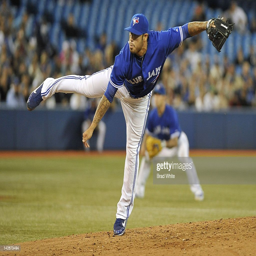
# delivers a pitch during game action against sports team .